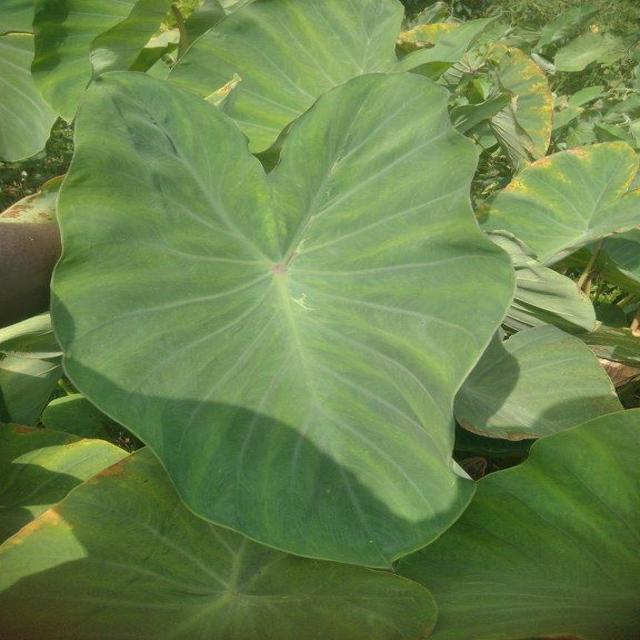
Label: Healthy